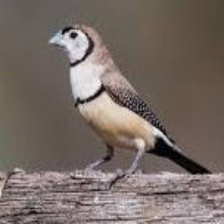
Species: DOUBLE BARRED FINCH
Scientific name: TAENIOPYGIA BICHENOVII
ImageNet parent category: house_finch